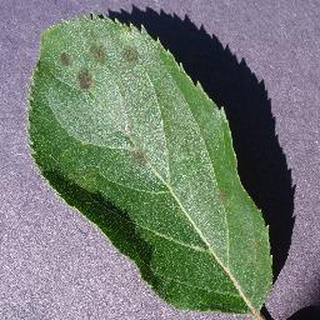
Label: apple_apple_scab